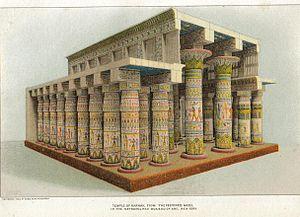
Une salle hypostyle est un espace fermé dont le plafond est soutenu par des colonnes. Le terme « hypostyle » vient du grec ancien hupostulos et signifie « supporté par des colonnes ». Le terme est fréquent en Égypte antique car il désigne certaines vastes salles des temples mais il est aussi utilisé dans d'autres civilisations telle que l'hellénistique avec le temple d'Éleusis non loin d'Athènes en Grèce.